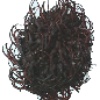
Label: Rambutan 1